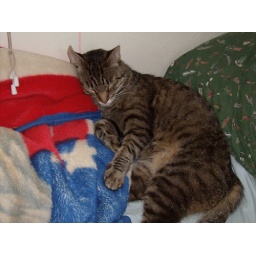
Boss cat in the yard. Left home for his gal Socks the chippy from across the street